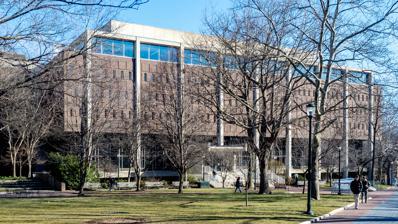
Building: Van Pelt Library
Country: United States of America
Year built: 1962
University library at the University of Pennsylvania Van Pelt Library Van Pelt Library at the University of Pennsylvania 39°57′10″N 75°11′37″W / 39.9527°N 75.1936°W / 39.9527; -75.1936 Location 3420 Walnut Street , Philadelphia , Pennsylvania, U.S. Type Academic library Established 1962 Architect(s) Harbeson, Hough, Livingston & Larson Service area University of Pennsylvania Other information Website www .library .upenn .edu /vanpelt The Charles Patterson Van Pelt Library , also known as the Van Pelt-Dietrich Library Center and Van Pelt , is the primary library at the University of Pennsylvania . The building was designed by architects Harbeson, Hough, Livingston & Larson , and built in 1962. It has a gross area of 201,215 square feet (18,693 m 2 ). In addition to being the primary library on campus for social sciences and humanities, it also houses the Lippincott Library of the Wharton School , the Ormandy Music Library, and the Kislak Center for Special Collections, Rare Books and Manuscripts. The Van Pelt Library houses strong Area Studies collections in African, Japanese, Latin American, Chinese, Middle East, South Asia , and Judaica and Ancient Near East Studies. The Henry Charles Lea Library is located on the 6th floor of Van Pelt Library. The library holds the Weigle Information Commons, located on the west side of the 1st floor. Grecian with a massive colonnade , but screened by brick panels with small windows that resemble an old French library, the Van Pelt Library is a major presence on the campus. A large modern art sculpture, The Button , sits at its southern entrance. History The Van Pelt Library was constructed in 1962 after Penn 's library outgrew the Frank Furness Building (which now houses Fisher Fine Arts Library ). In 1966, the Dietrich wing was added to the building, and the building's official name was changed to the Van Pelt-Dietrich Library Center to reflect the addition. The Lippincott Library for the Wharton School underwent a major renovation in 1967. In 1990, the Goldstein Undergraduate Study Center was added to the basement level, and during the school year, this area is available 24/7 to Penn students from when the library opens on Sunday morning through to Friday evenings. In 2006, the Weigle Information Commons was constructed. The Kislak Center for Special Collections, Rare Books and Manuscripts, a newly reconfigured 27,000 square-foot space opened in 2013. This major renovation included a completely renovated 6th floor with gallery space, meeting rooms, the Horace Howard Furness Shakespeare Library, a glass-walled pavilion, and spaces for study and events, and an expansion of special collections stacks to Van Pelt's 5th floor. The annual A.S.W. Rosenbach Lectures in Bibliography are held at the Kislak Center. Area Studies The Henry Charles Lea Library in the Van Pelt Library Van Pelt Library also houses all the specialized Area Studies within the library system, namely East Asia, Middle East and South Asia . The bibliographers for Africa, Latin America and Judaica are also based in the same building. Weigle Information Commons The David B. Weigle Information Commons (WIC) is a technology hub located in the library.  WIC offers services such as video recording rooms, videoconferencing, "data diner booths", group study rooms, and photo, video, and music editing software. WIC was built in April 2006 on the 1st floor (west) of Van Pelt. See also Yarnall Library of Theology References